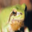
Label: frog